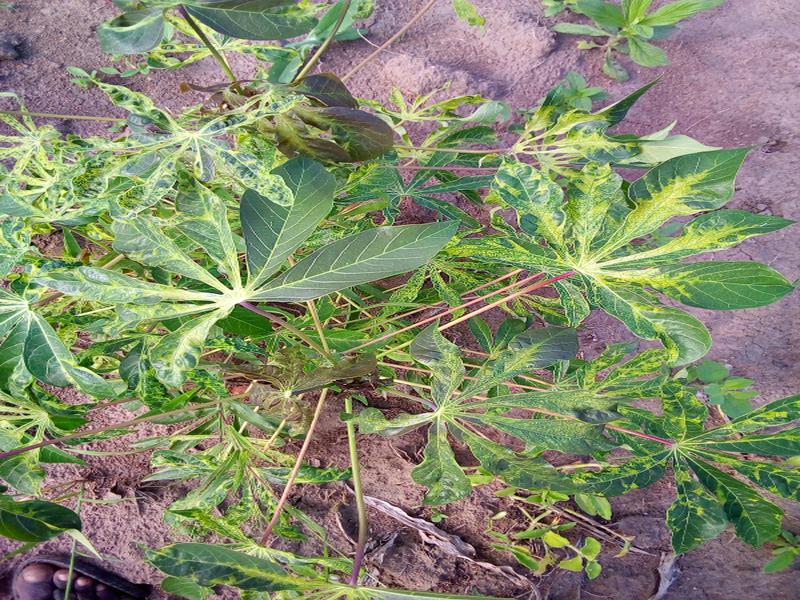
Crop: cassava
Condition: mosaic_disease